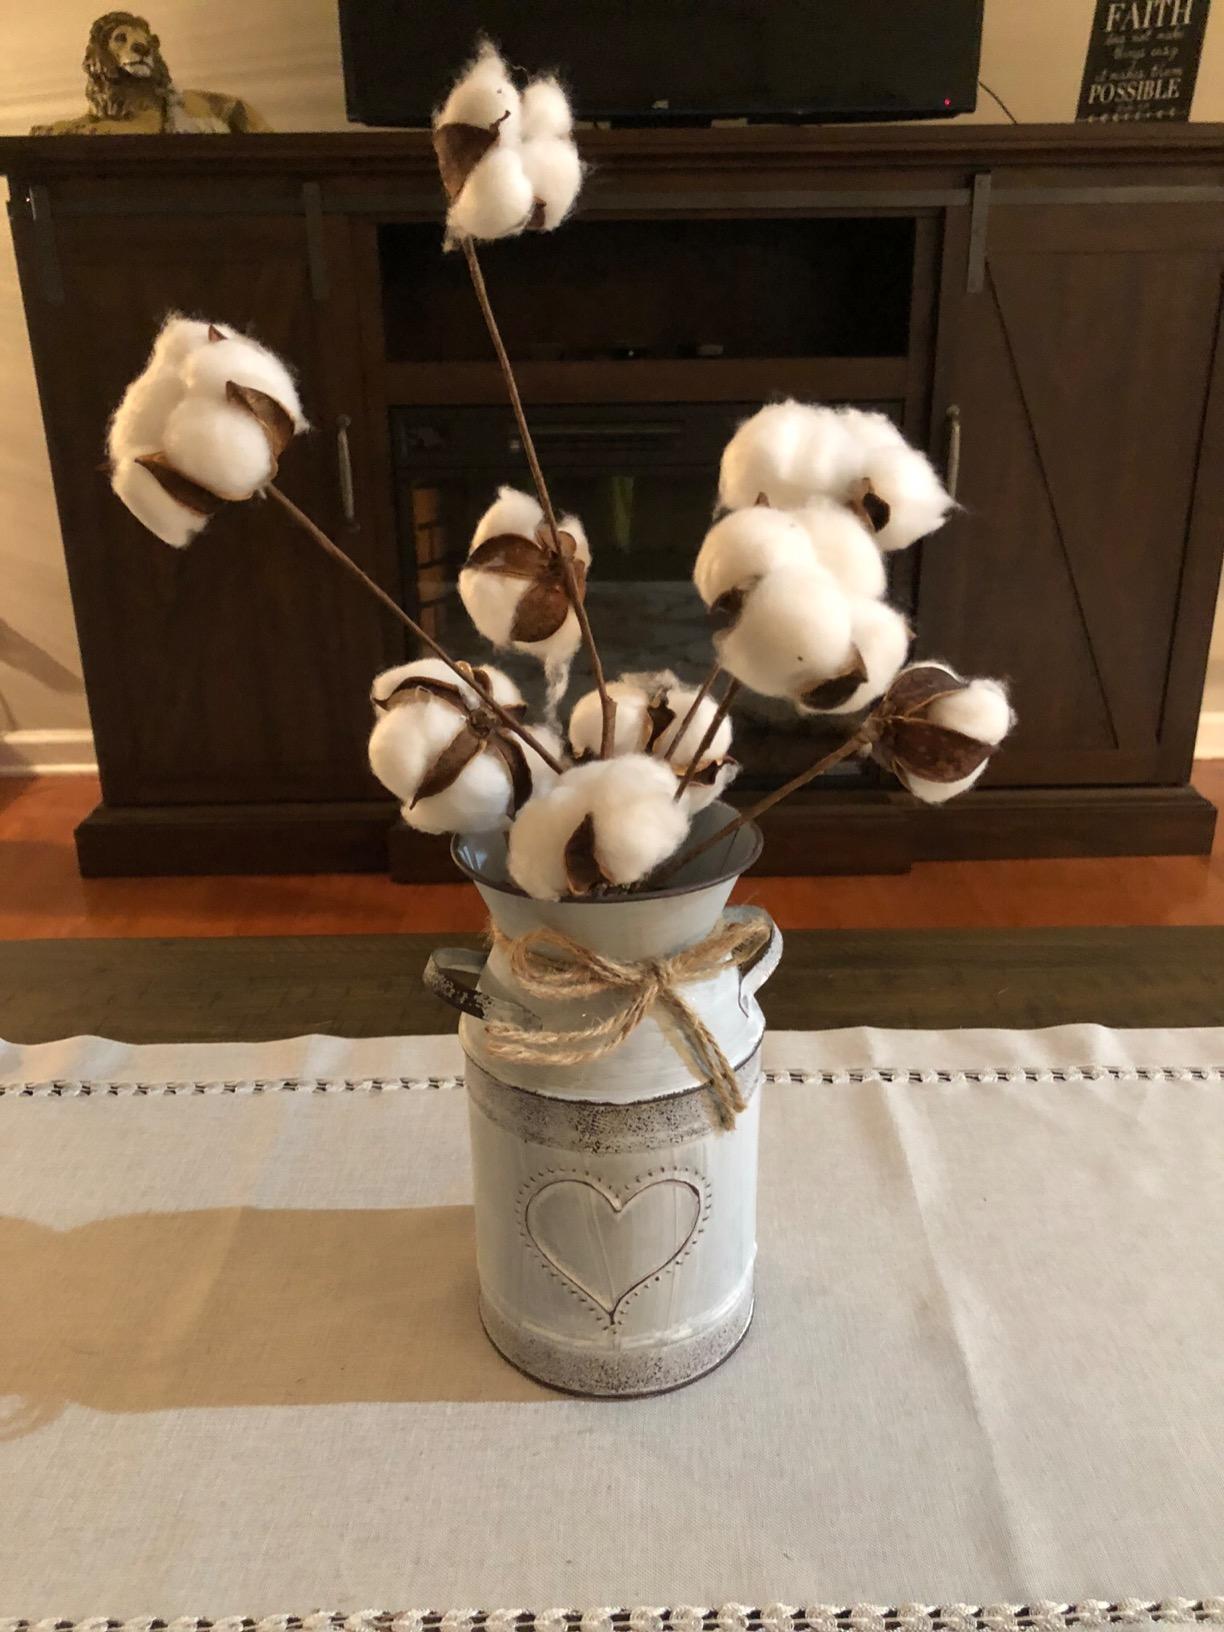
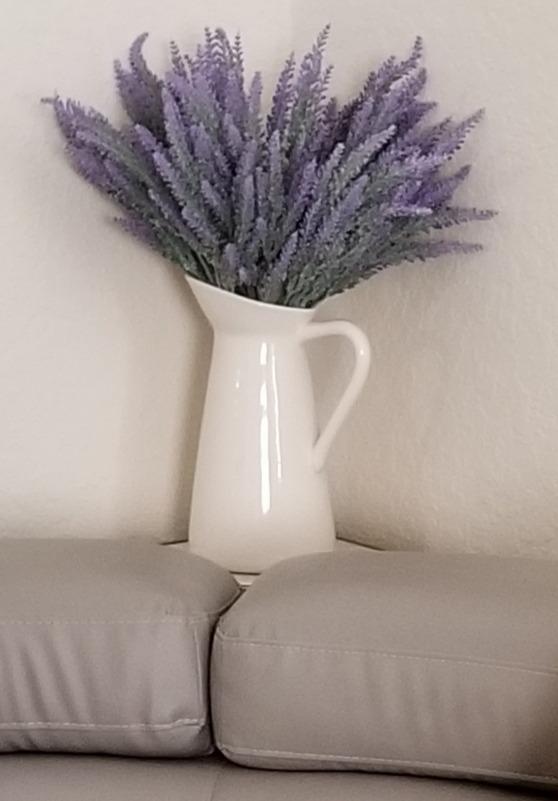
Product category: vase
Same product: no